Georgia (country)

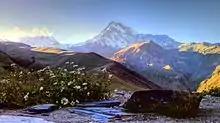
Mount Kazbek in northeastern Georgia

While Russian rule curtailed political autonomy and cultural expression, it also brought relative stability and facilitated modernization of the economy. The construction of the Transcaucasian Railway, completed between the 1860s and 1880s, connected Tiflis to Poti, Batumi, and Baku, integrating Georgia into the imperial transportation network and accelerating the movement of goods, people, and ideas. This infrastructural development enabled industrial growth, particularly in mining (manganese in Chiatura, coal in Tkibuli), oil transport (Batumi), and winemaking. Urban centers such as Tiflis, Kutaisi, Batumi, and Poti grew rapidly and became hubs of commerce, finance, and political activity.